City–Poly football rivalry

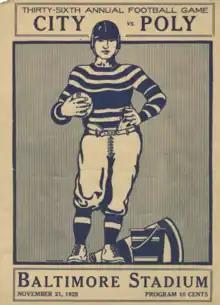
Cover of a 1925 game program from a matchup between Baltimore City College and Baltimore Polytechnic Institute

During the 1910s, Polytechnic improved its football program significantly and was the dominant team in the series. Between 1910 and 1919, Poly won every game in the series, except the 1912 game when they were bested by City. During this decade, Poly shut out City in 1914, 1915, 1916, and 1917. Polytechnic's winning streak over City College continued through 1921. In 1922, City College beat Polytechnic by a score of 27–0 to end a nine-game losing streak against the Engineers.